Ralph Perrazzo

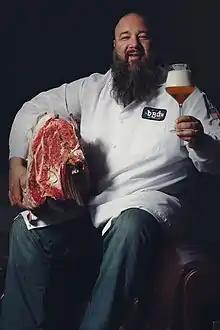
Chef Ralph Perrazzo, 2019

His restaurant, bBd's (Beers, Burgers, Desserts) was the New York City Wine & Food Festival's 2015 Burger Bash Winner and was included in "Newsday's" Top Long Island Restaurants in 2014, 2015 and 2016.